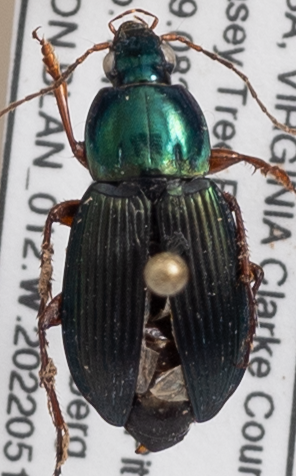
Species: Poecilus lucublandus
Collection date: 2022-05-17 04:00:00
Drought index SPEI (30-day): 0.858
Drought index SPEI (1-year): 0.142
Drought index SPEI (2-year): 0.32